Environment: real
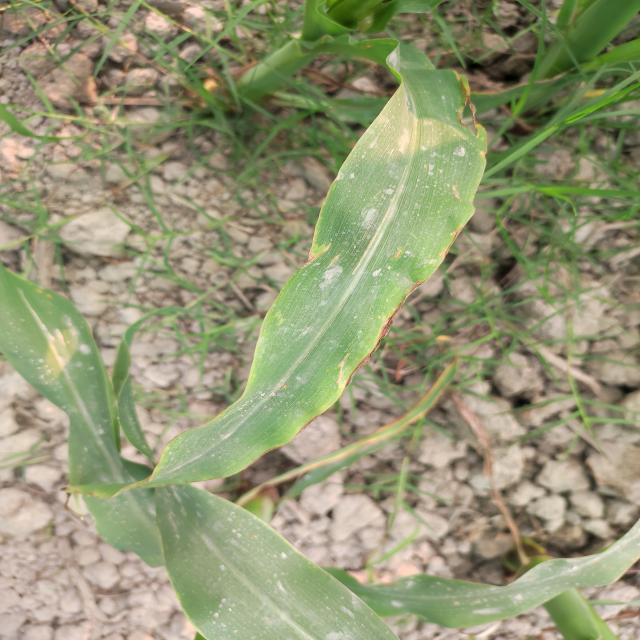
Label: potassium_deficiency